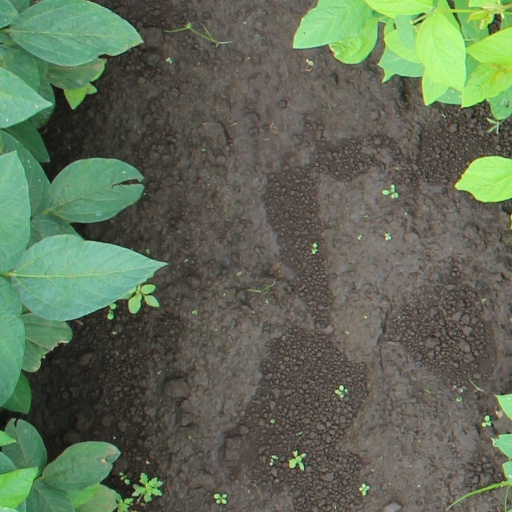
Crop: soybean